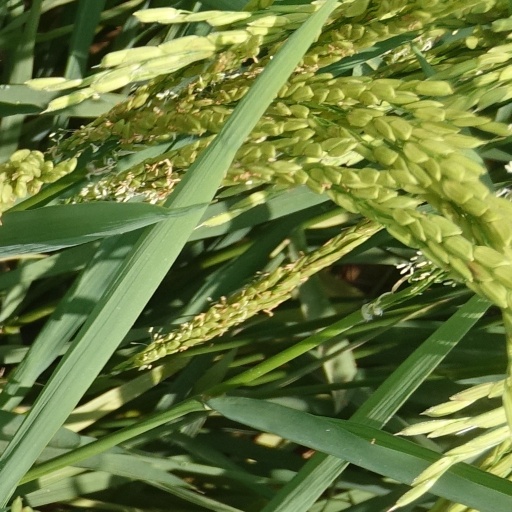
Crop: rice